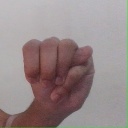
अक्षर: म